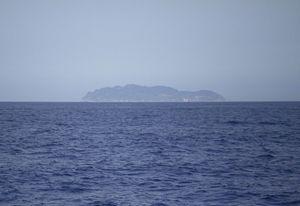
L'île de Gorgone est l'île la plus septentrionale de l'archipel toscan, en mer Tyrrhénienne.